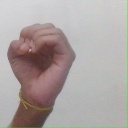
अक्षर: ऊ